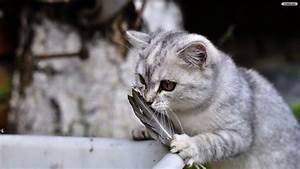
cat